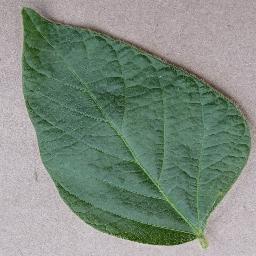
Label: Soybean___healthy